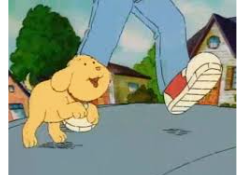
Portrait style: Cartoon Portrait